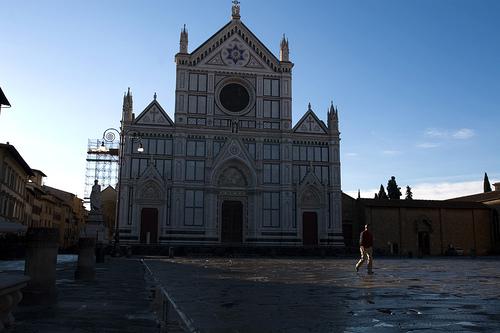
Weather: rain or strom